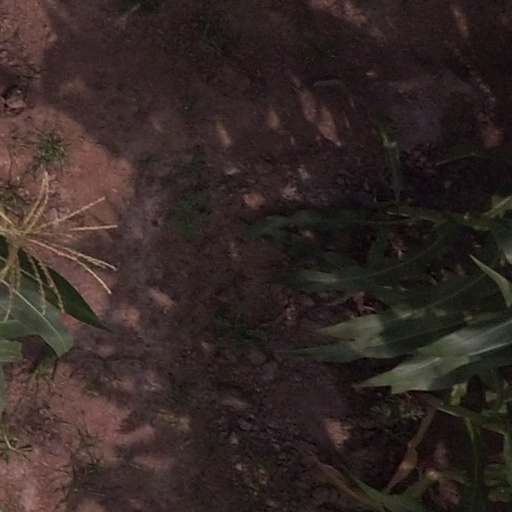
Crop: maize; corn